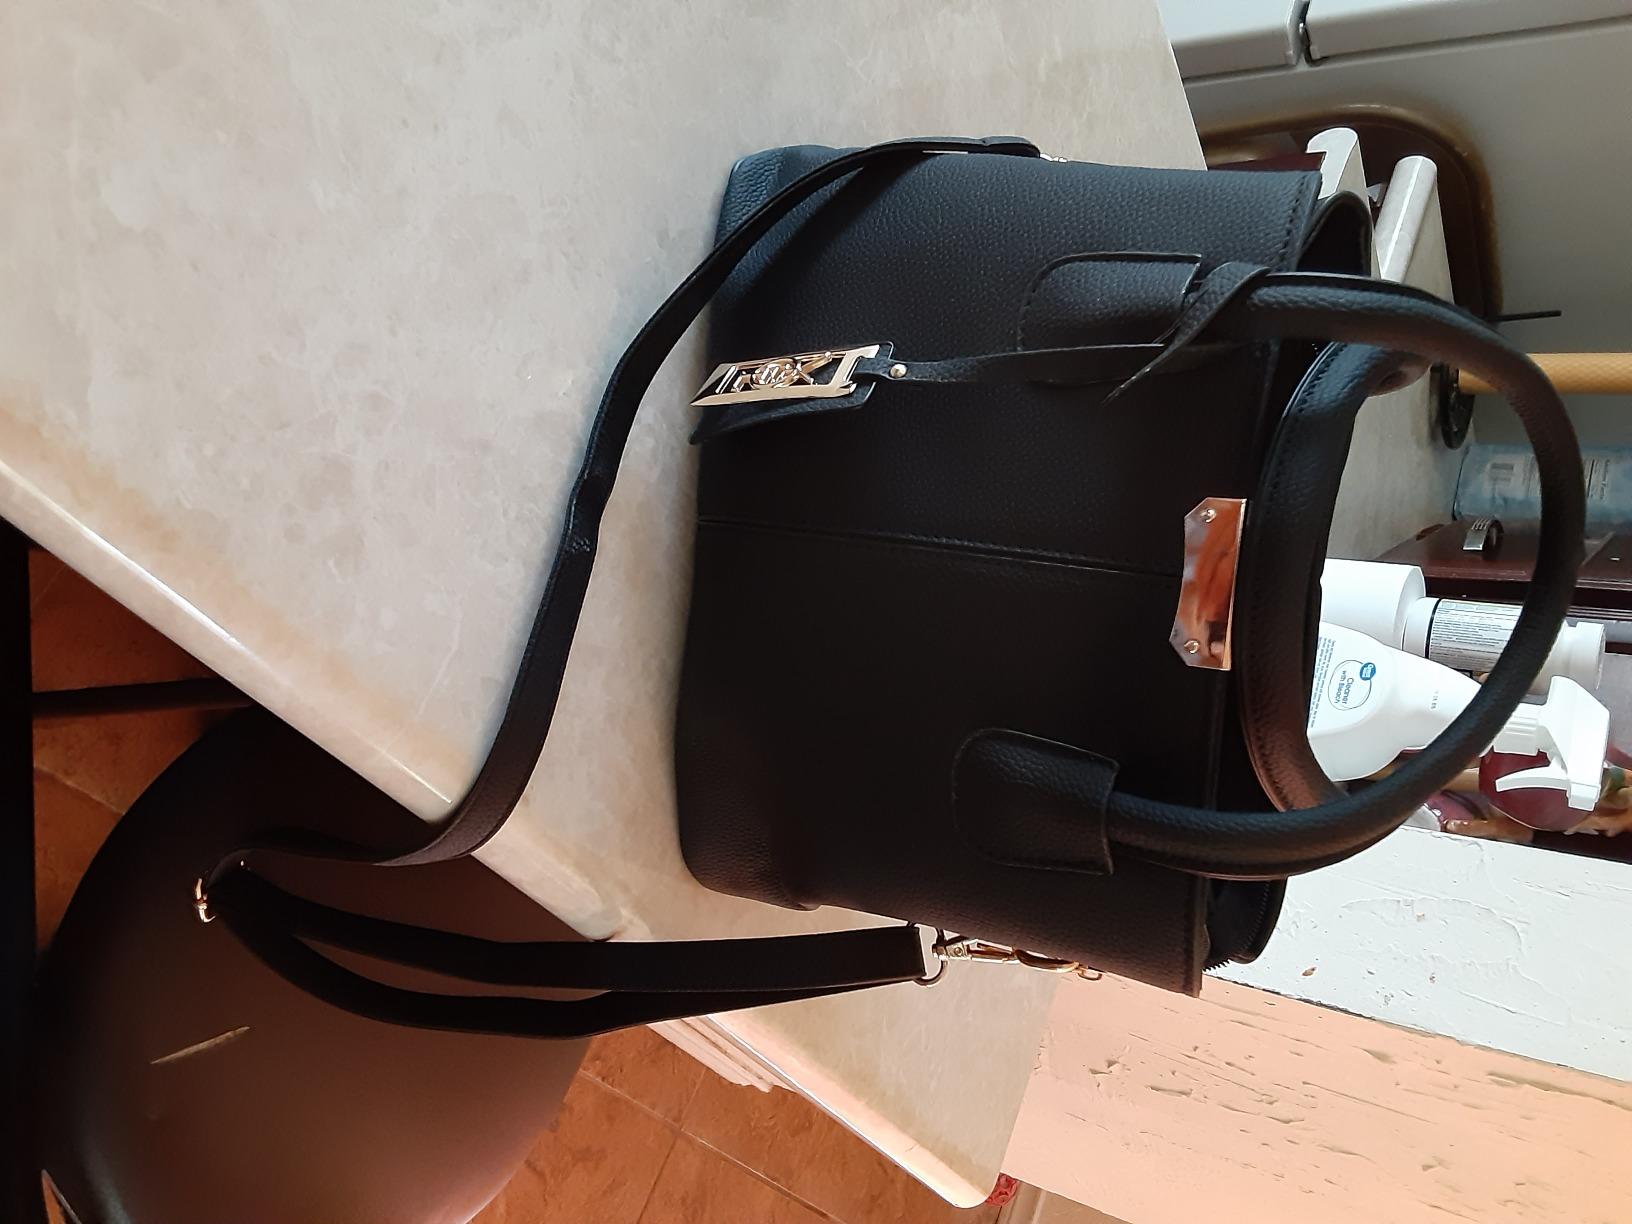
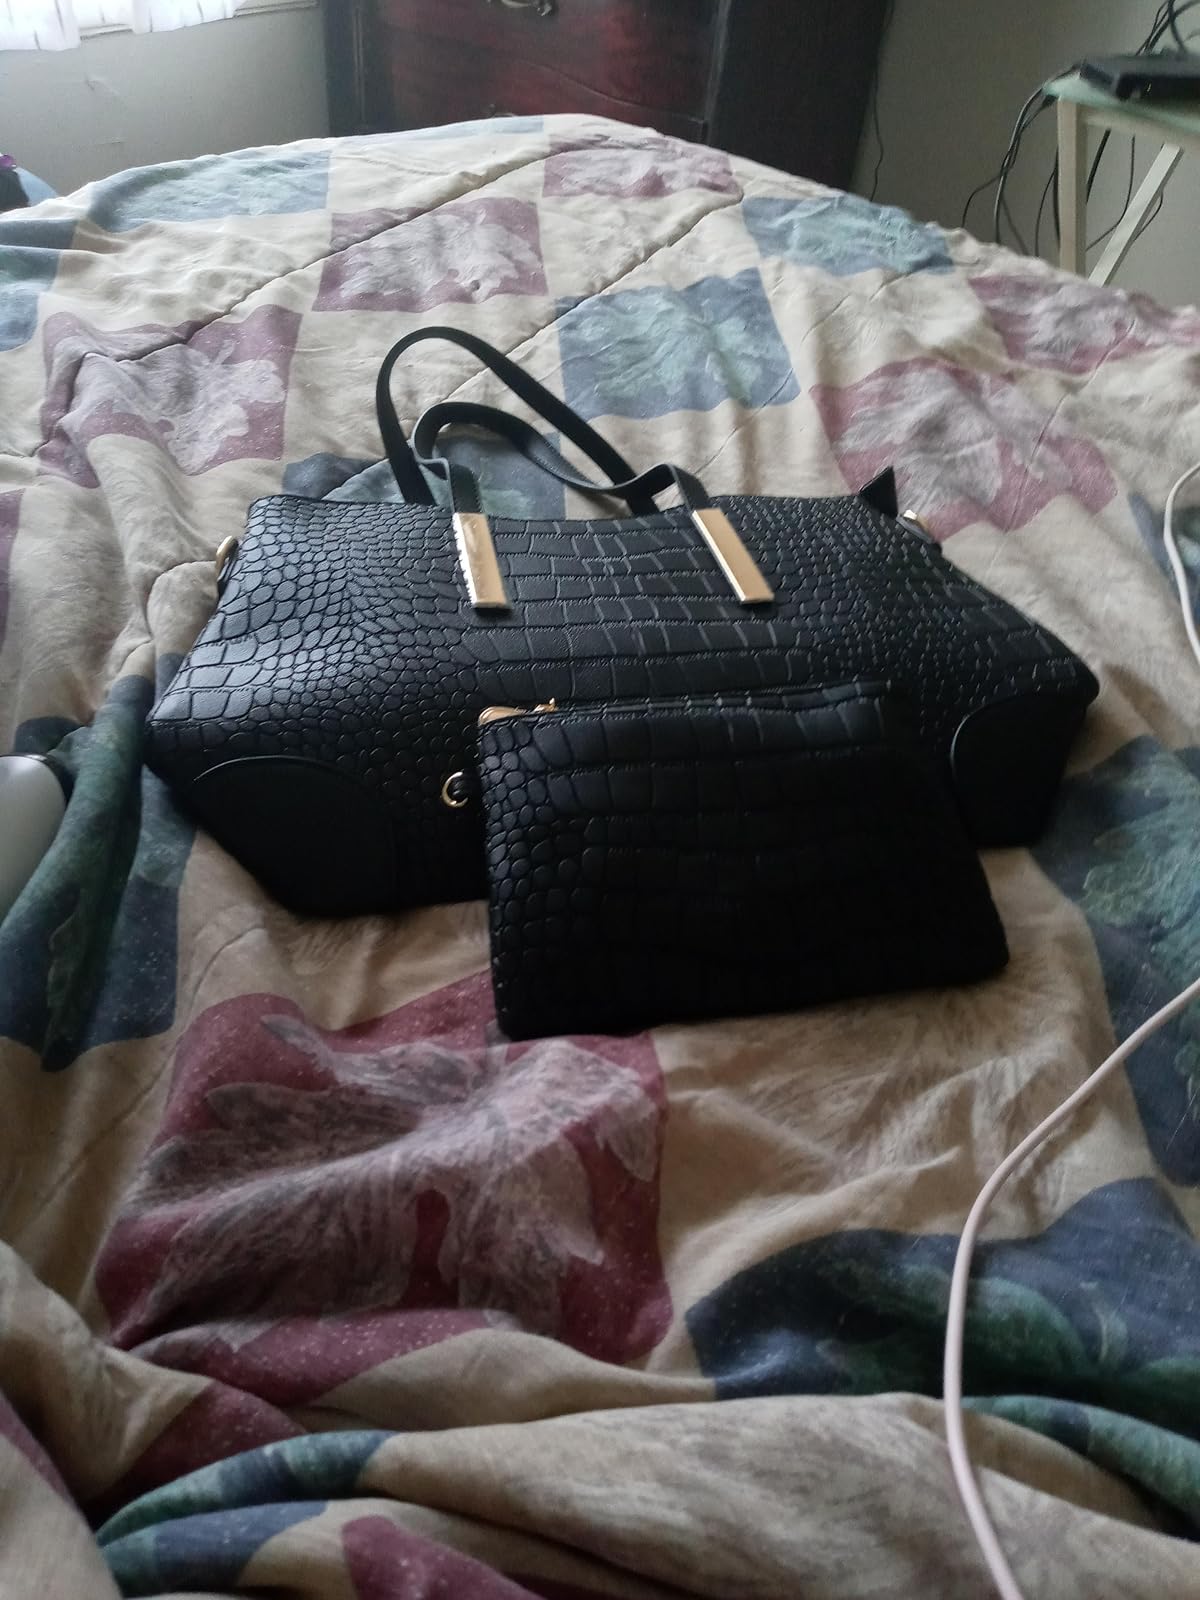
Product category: accessories_handbag
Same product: no